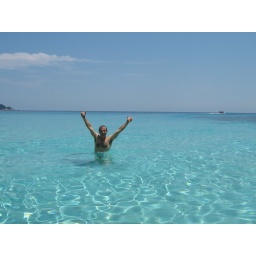
Crystal clear water in the Perhentian Islands, Malaysia